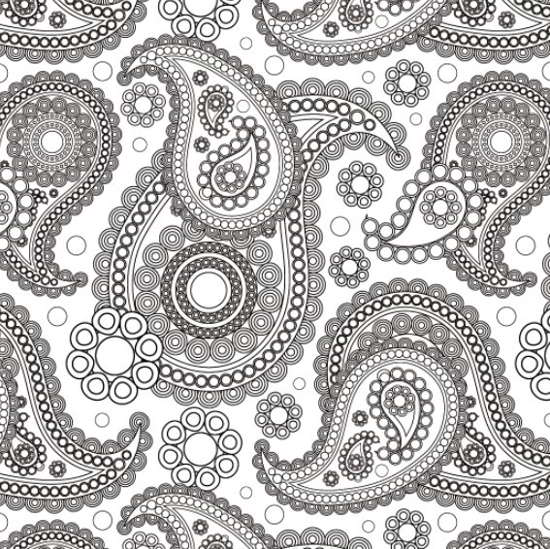
Texture: paisley